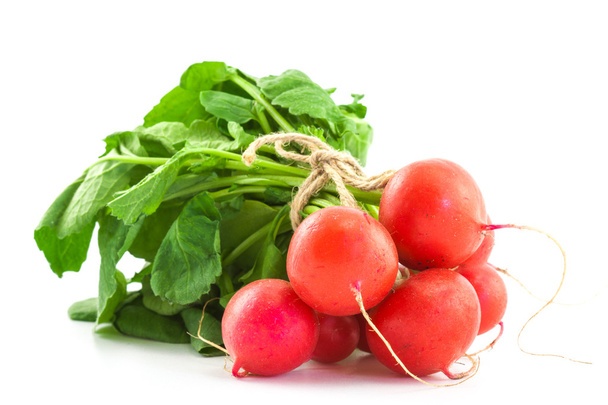
Radish Bunch (By Each)
Fresh Radish Bunch
Brand: Not Valid For Domestic Shipping
Category: Food, Beverages & Tobacco > Food Items > Fruits & Vegetables > Fresh & Frozen Vegetables > Radishes